Pontius Pilate

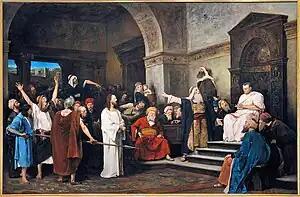
"Christ before Pilate", Mihály Munkácsy, 1881

At the Passover of most likely 30 or 33, Pontius Pilate condemned Jesus of Nazareth to death by crucifixion in Jerusalem. The main sources on the crucifixion are the four canonical Christian Gospels, the accounts of which vary. Helen Bond argues that